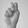
ASL letter: N